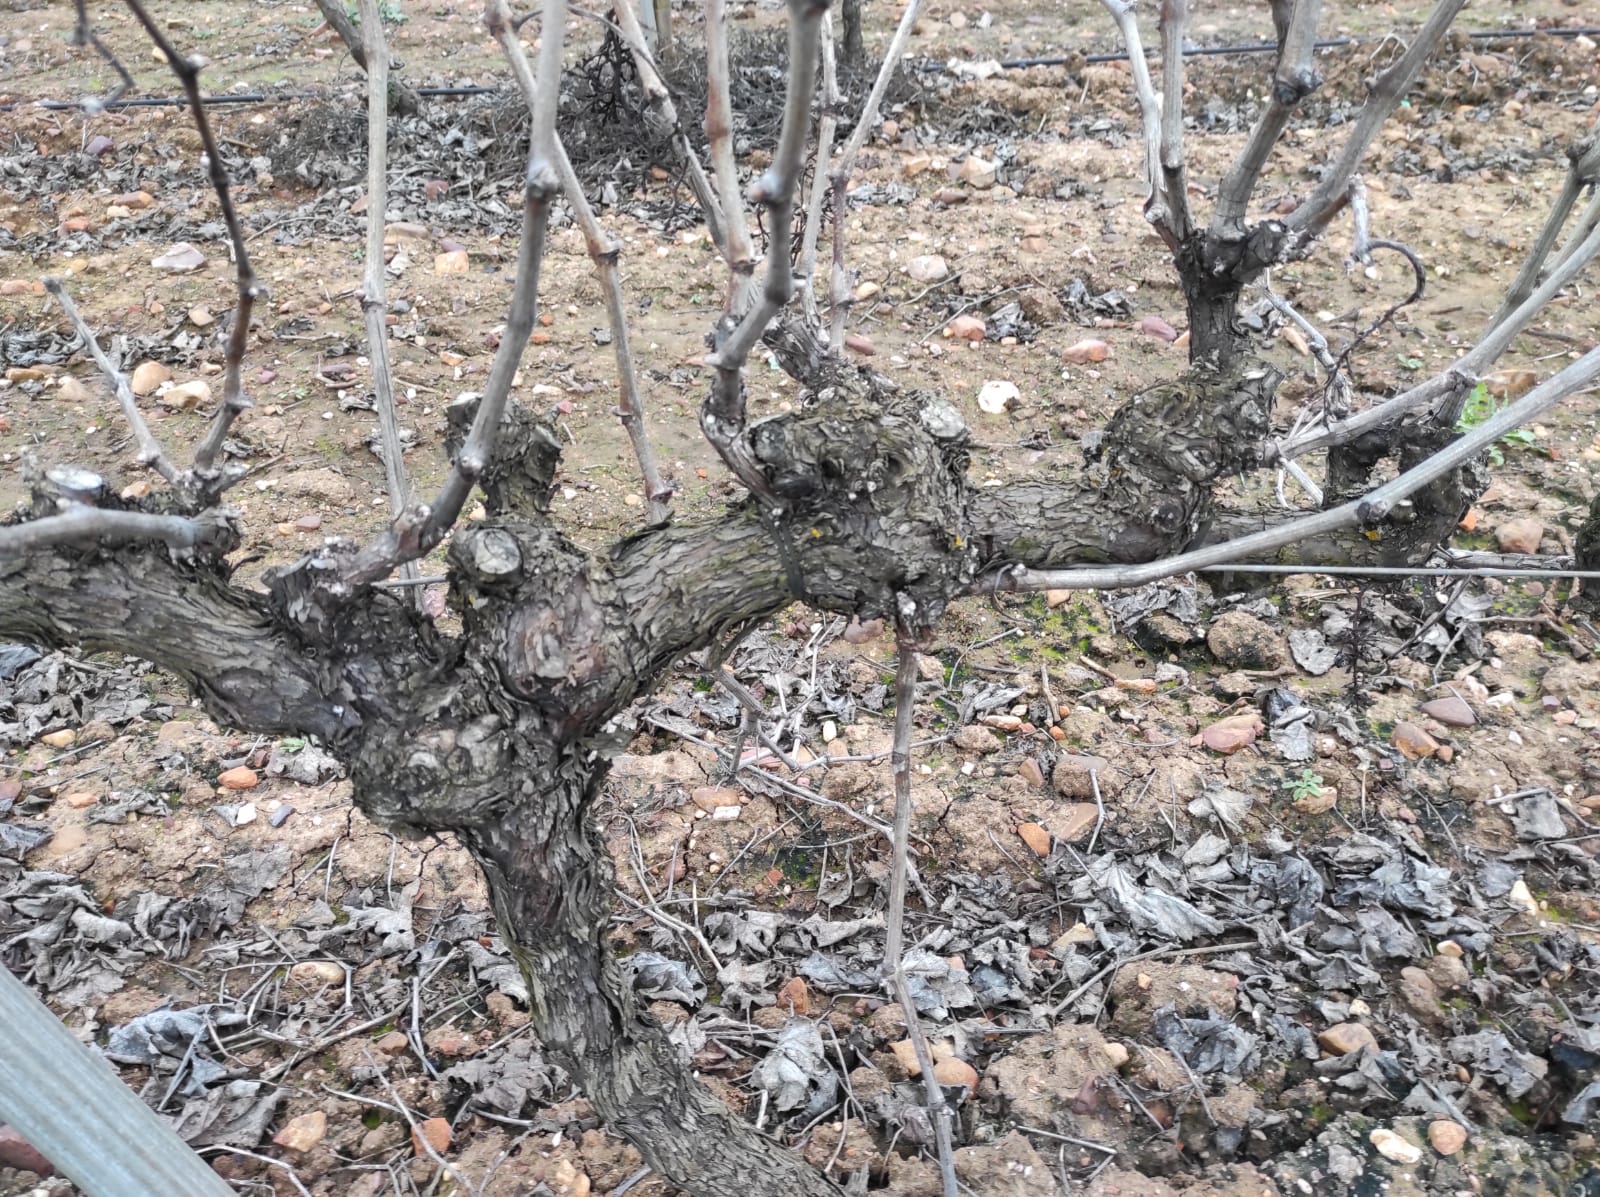
Unpruned shoots: 18
Pruned shoots: 0
Trunks: 1